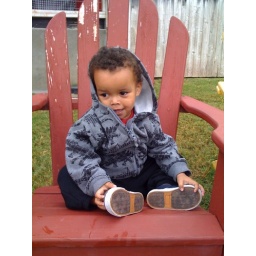
Amani in the big red chair - 1 of 3